Suvodol coal mine

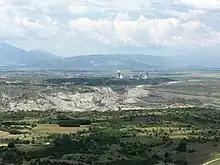

The Suvodol Coal Mine is a coal mine located in Bitola Municipality, Pelagonia Statistical Region. The mine has coal reserves amounting to 175 million tonnes of lignite, one of the largest coal reserves in Europe and the world and has an annual production of 6.5 million tonnes of coal.